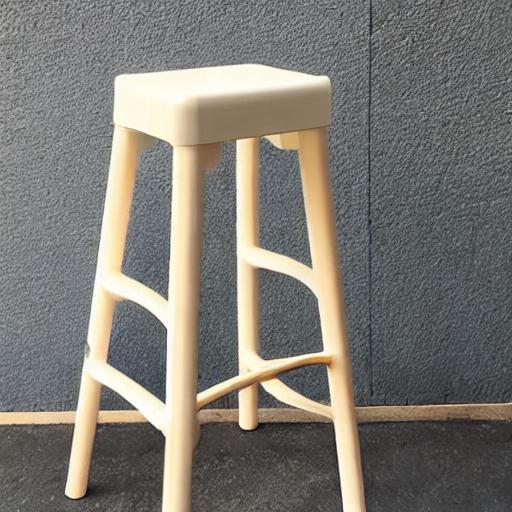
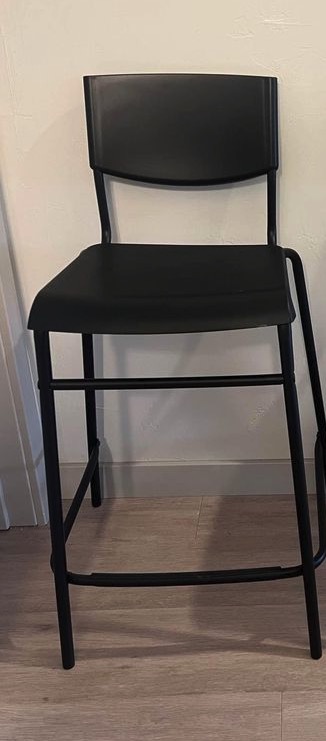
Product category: stool
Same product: no